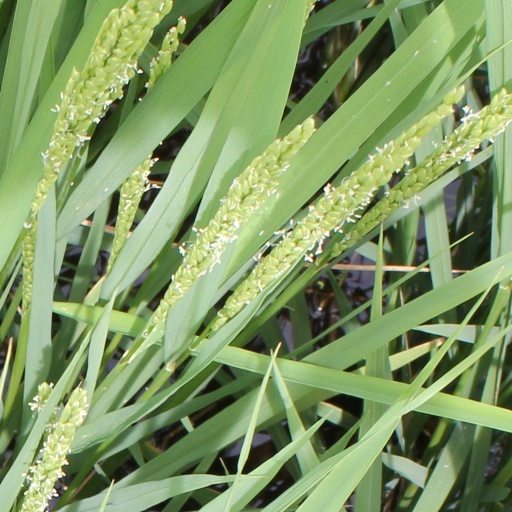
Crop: rice